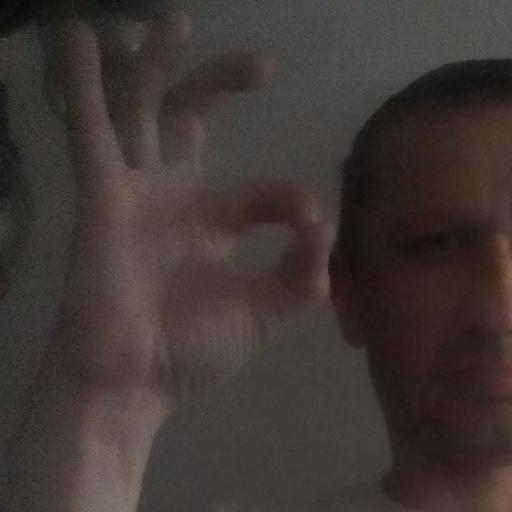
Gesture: ok